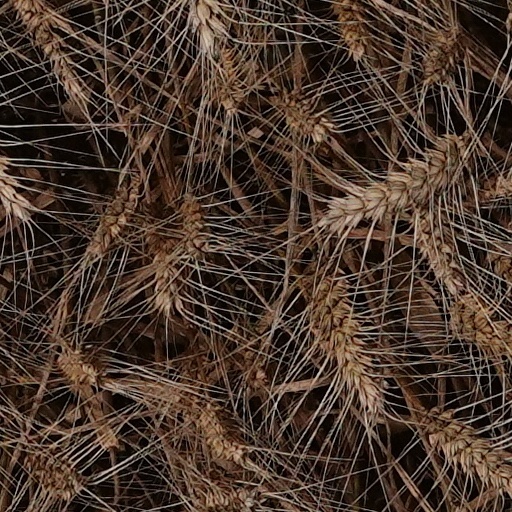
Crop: wheat